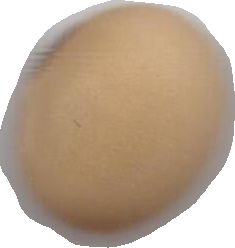
Variety: Anjasmoro